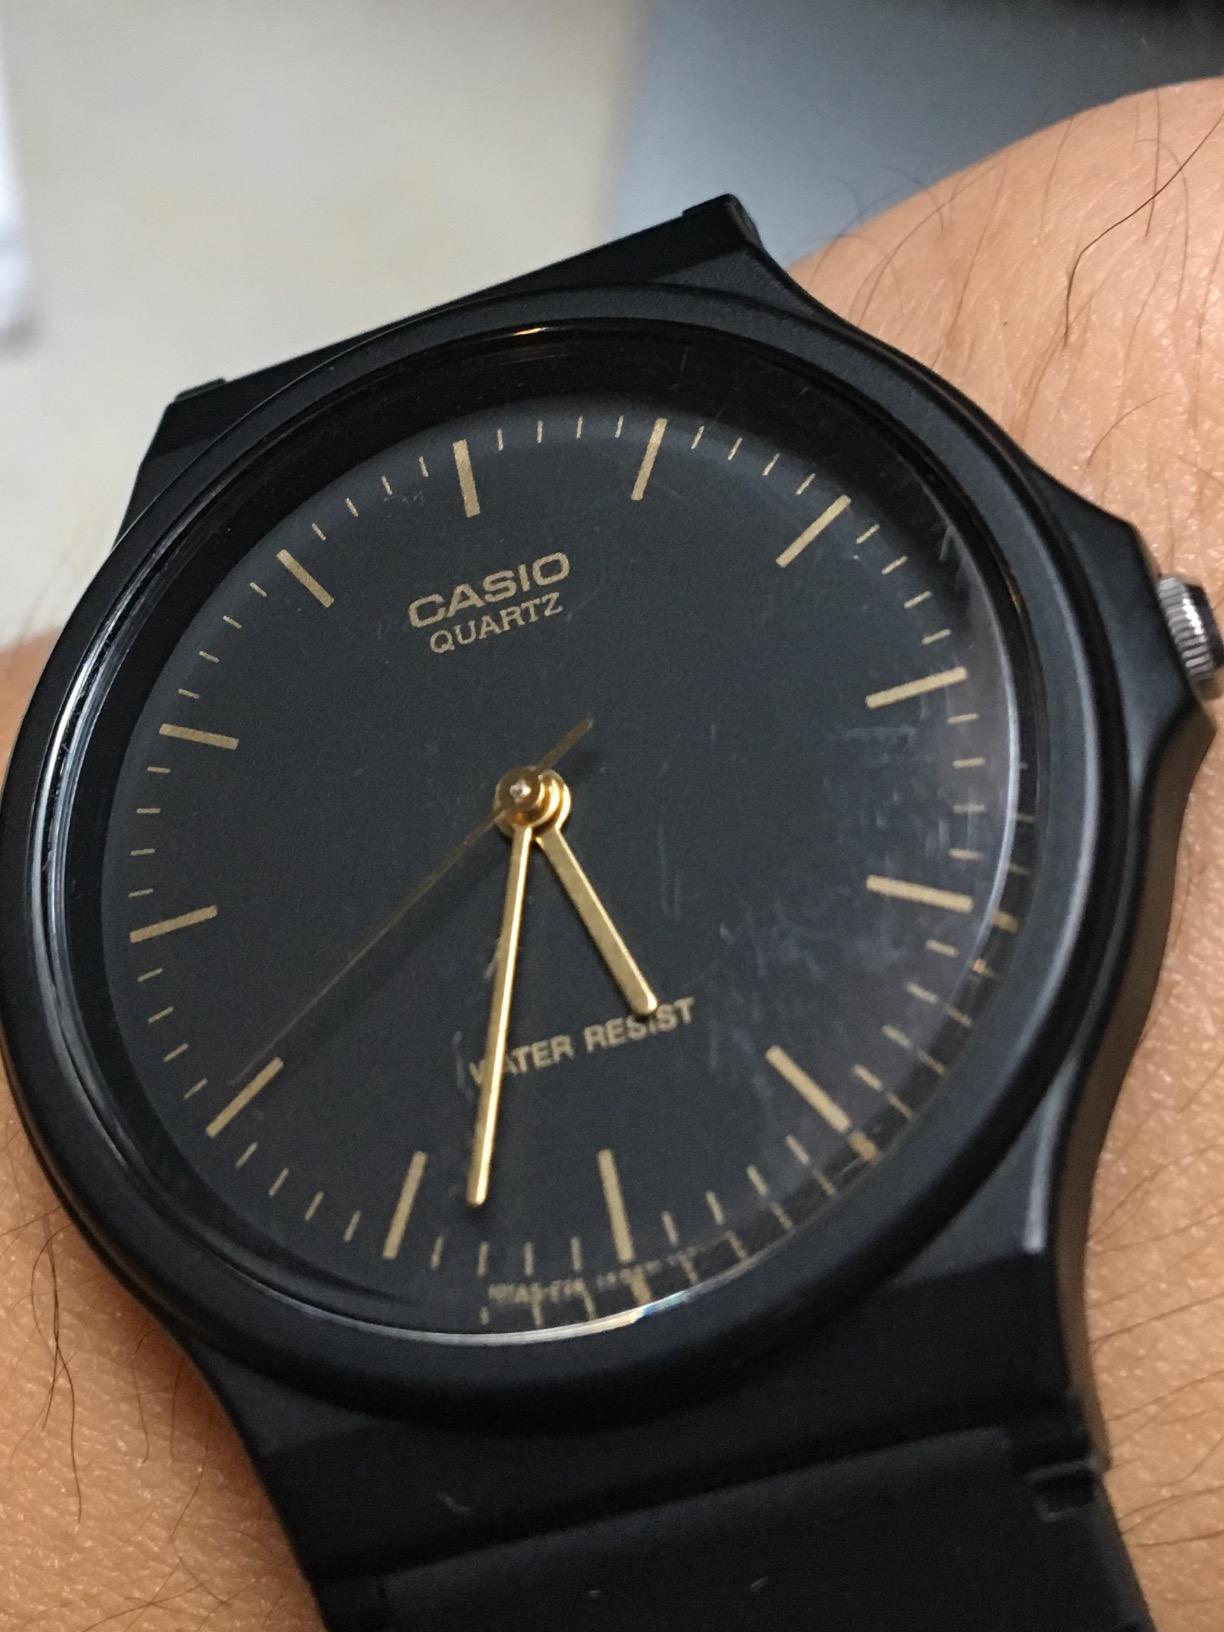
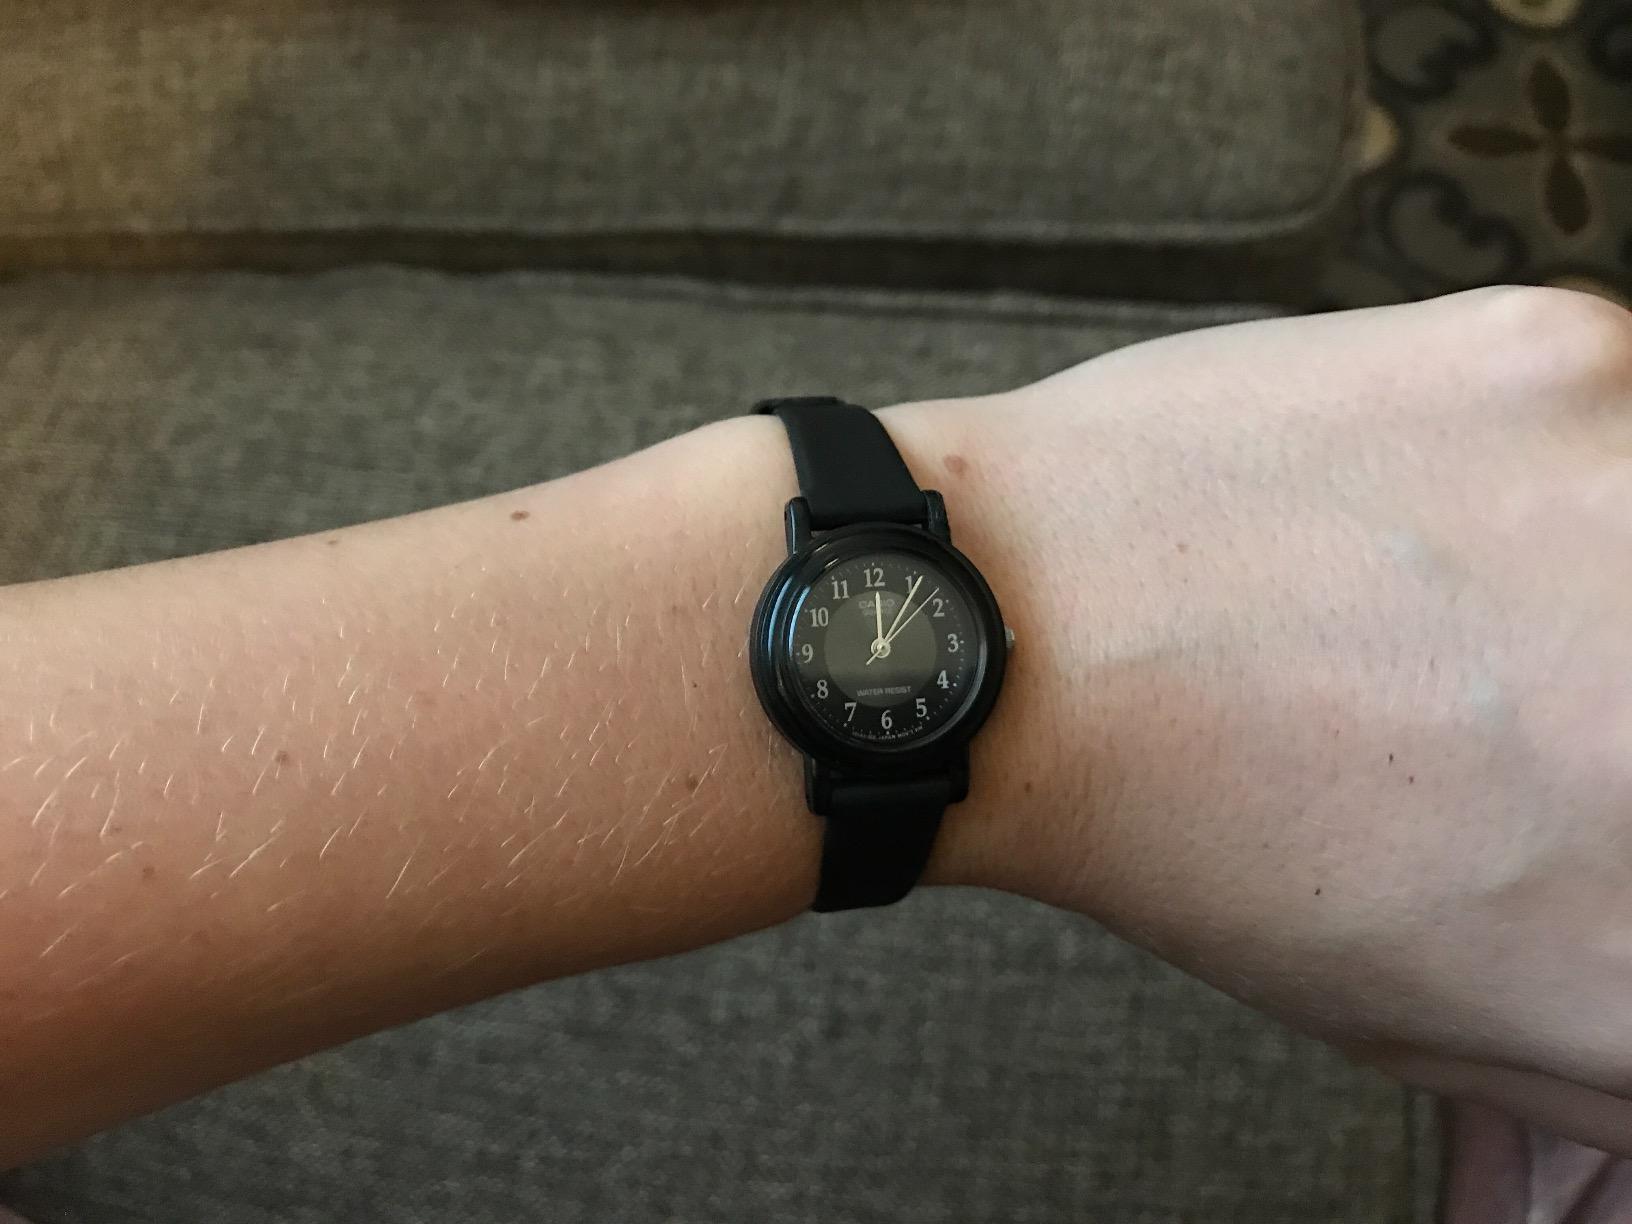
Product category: accessories_watch
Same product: no